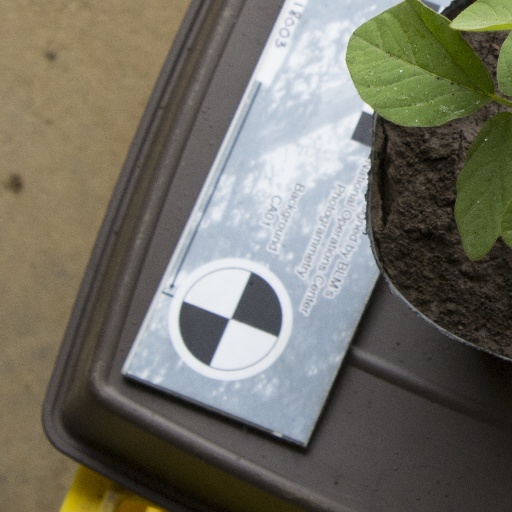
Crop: soybean